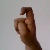
The image shows a hand gesture representing the letter 'X' in Indian Sign Language.